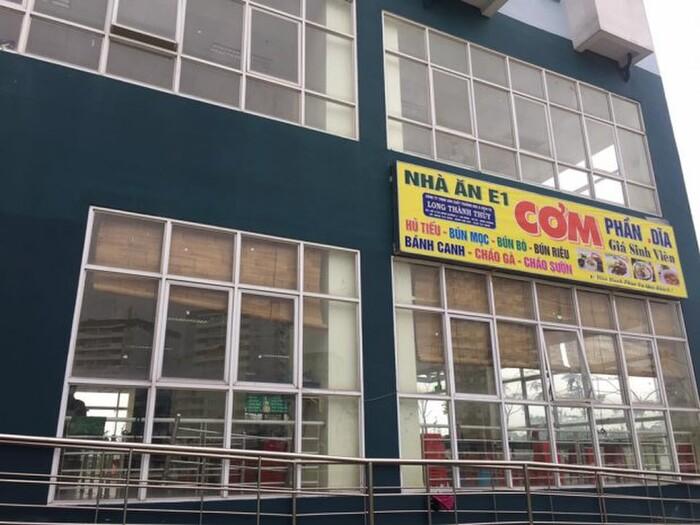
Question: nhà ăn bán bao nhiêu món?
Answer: tám món